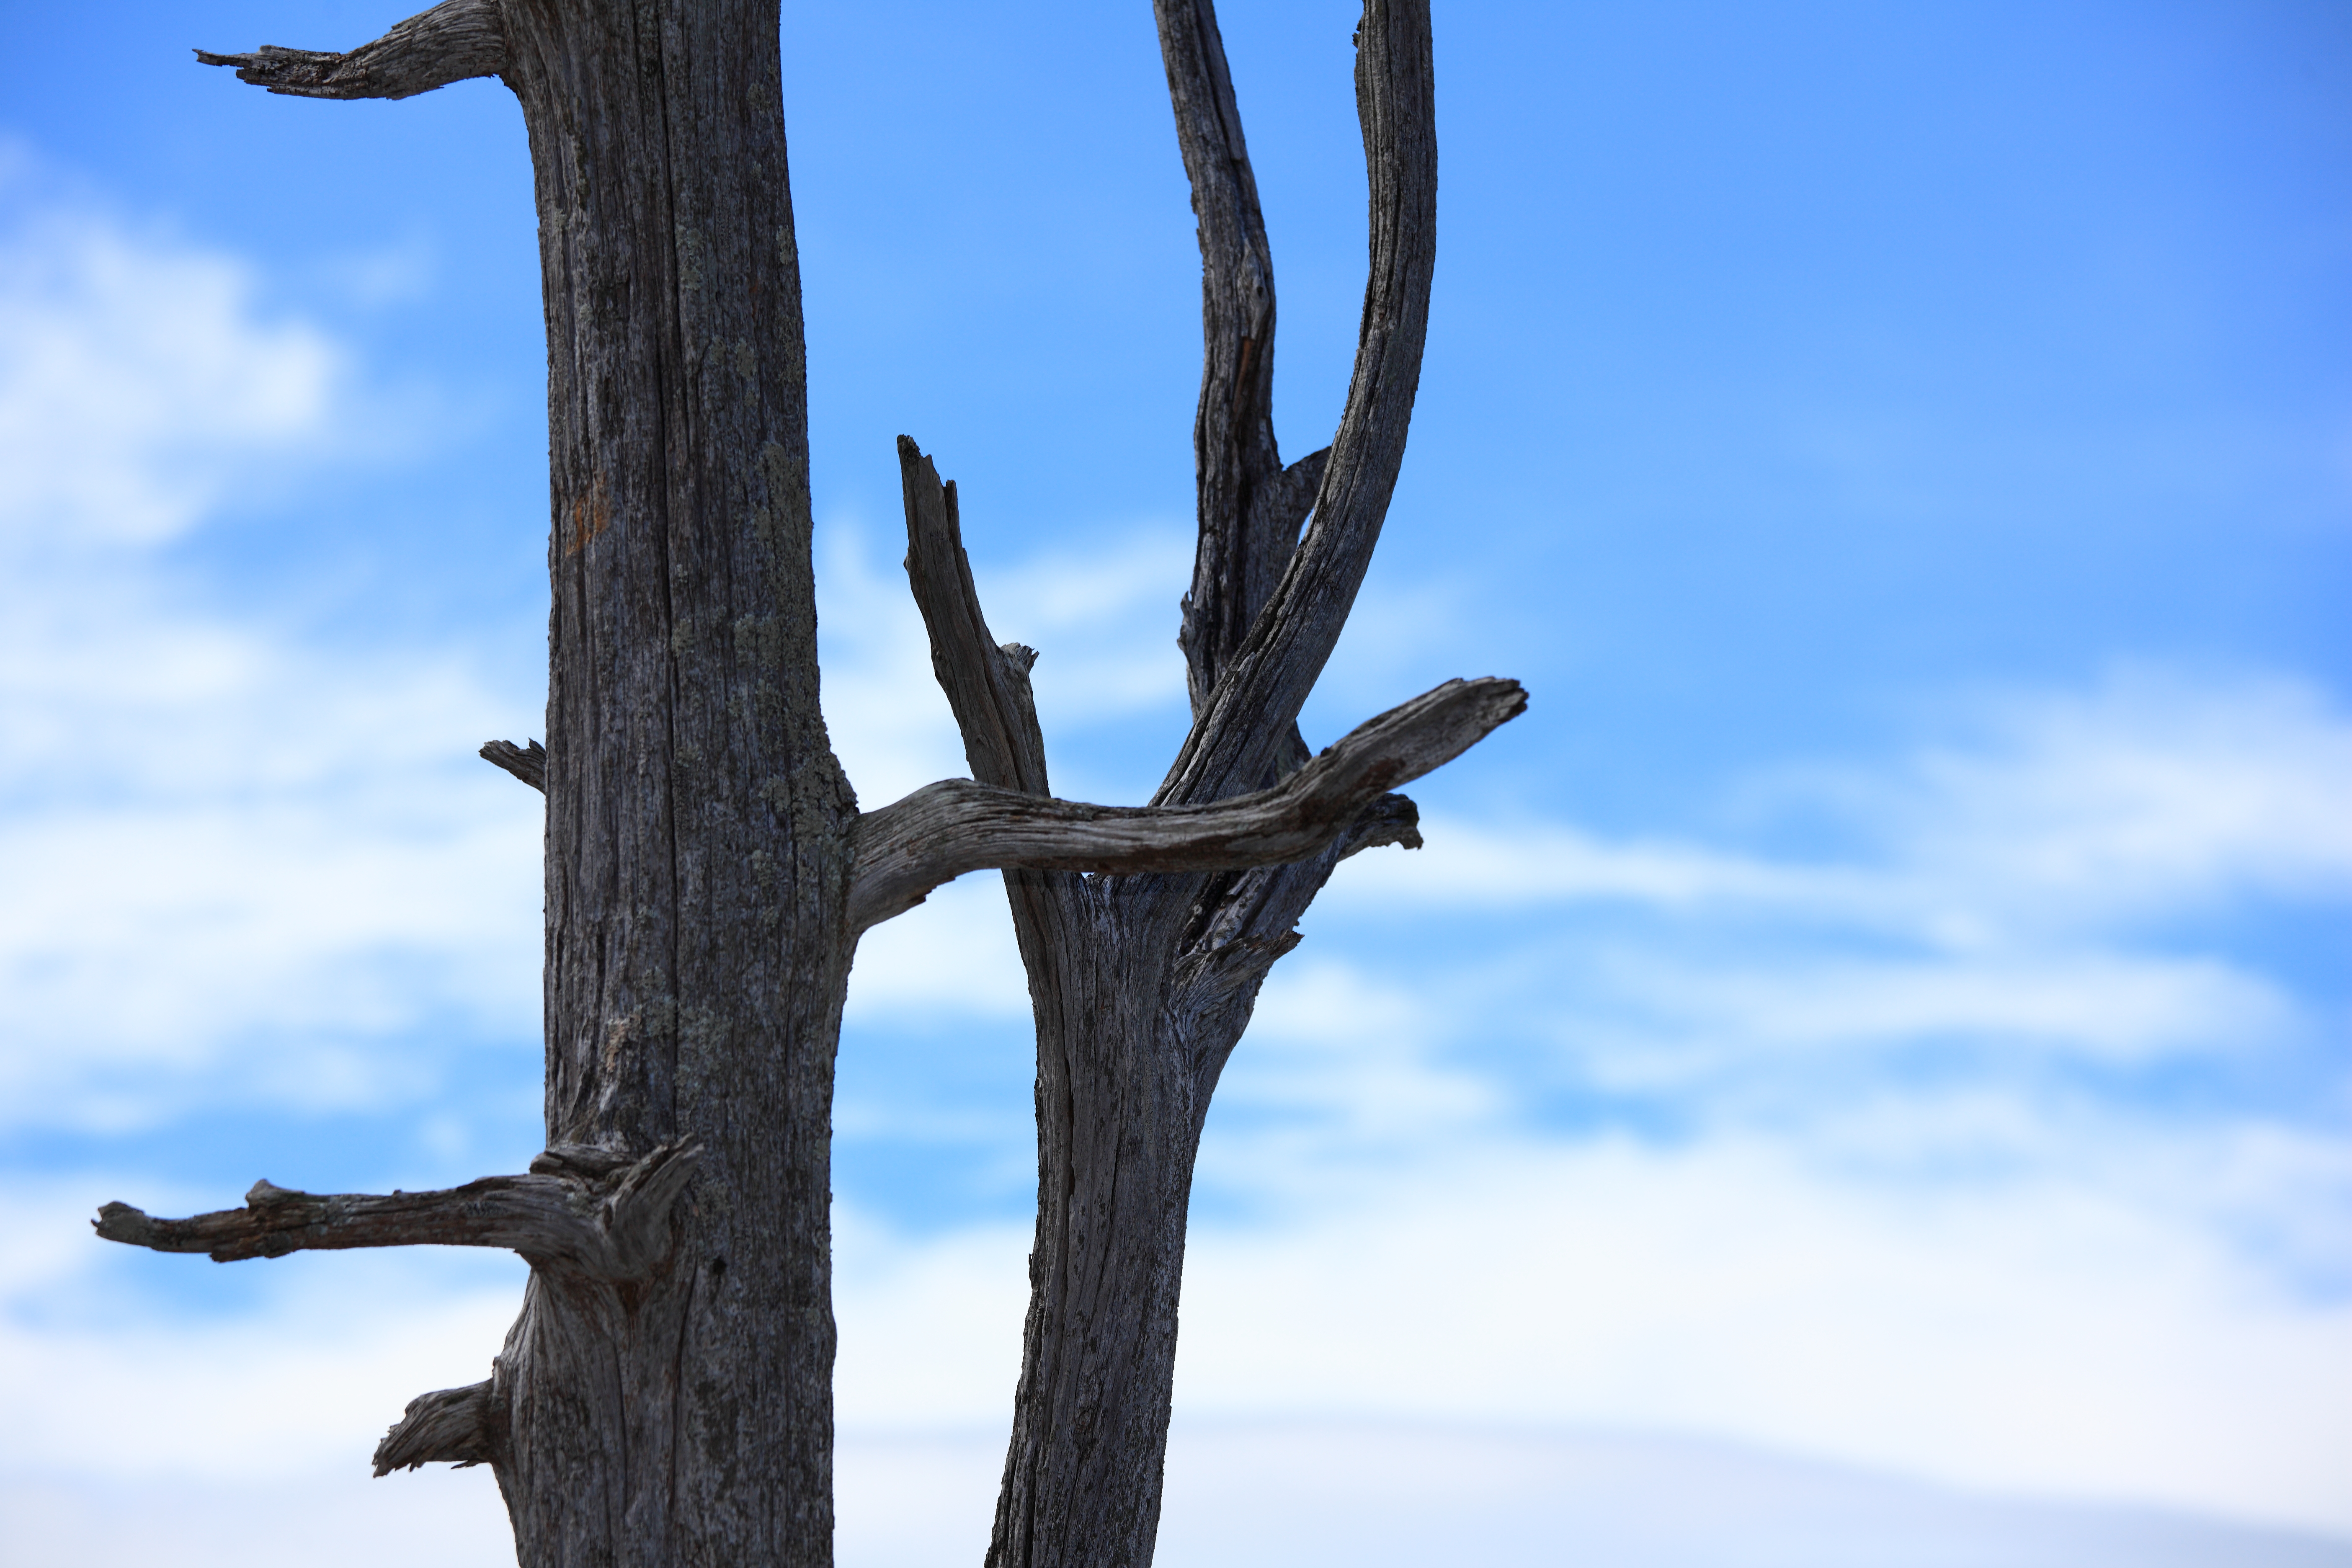
tree, nature, branch, snow, winter, plant, sky, sunlight, leaf, flower, wind, spring, reflection, high, blue, highland, season, plateau, 5d, hires, markii, hi, res, resolution, nagano, matsumoto, kamikochi, woody plant